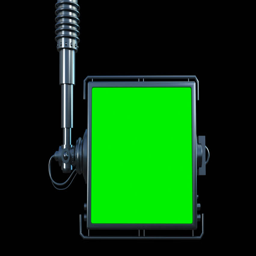
dimensional display with a green screen in motion